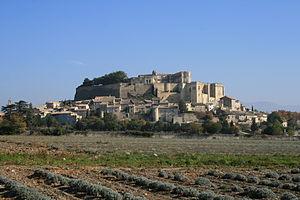
L'appellation Drôme provençale concerne une région touristique du département de la Drôme, et qui en occupe approximativement le tiers sud.